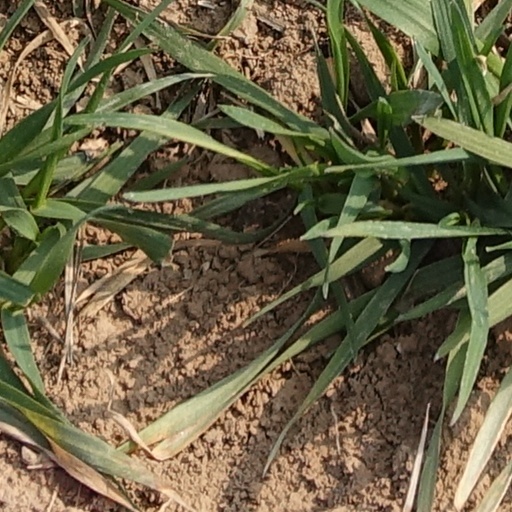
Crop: wheat